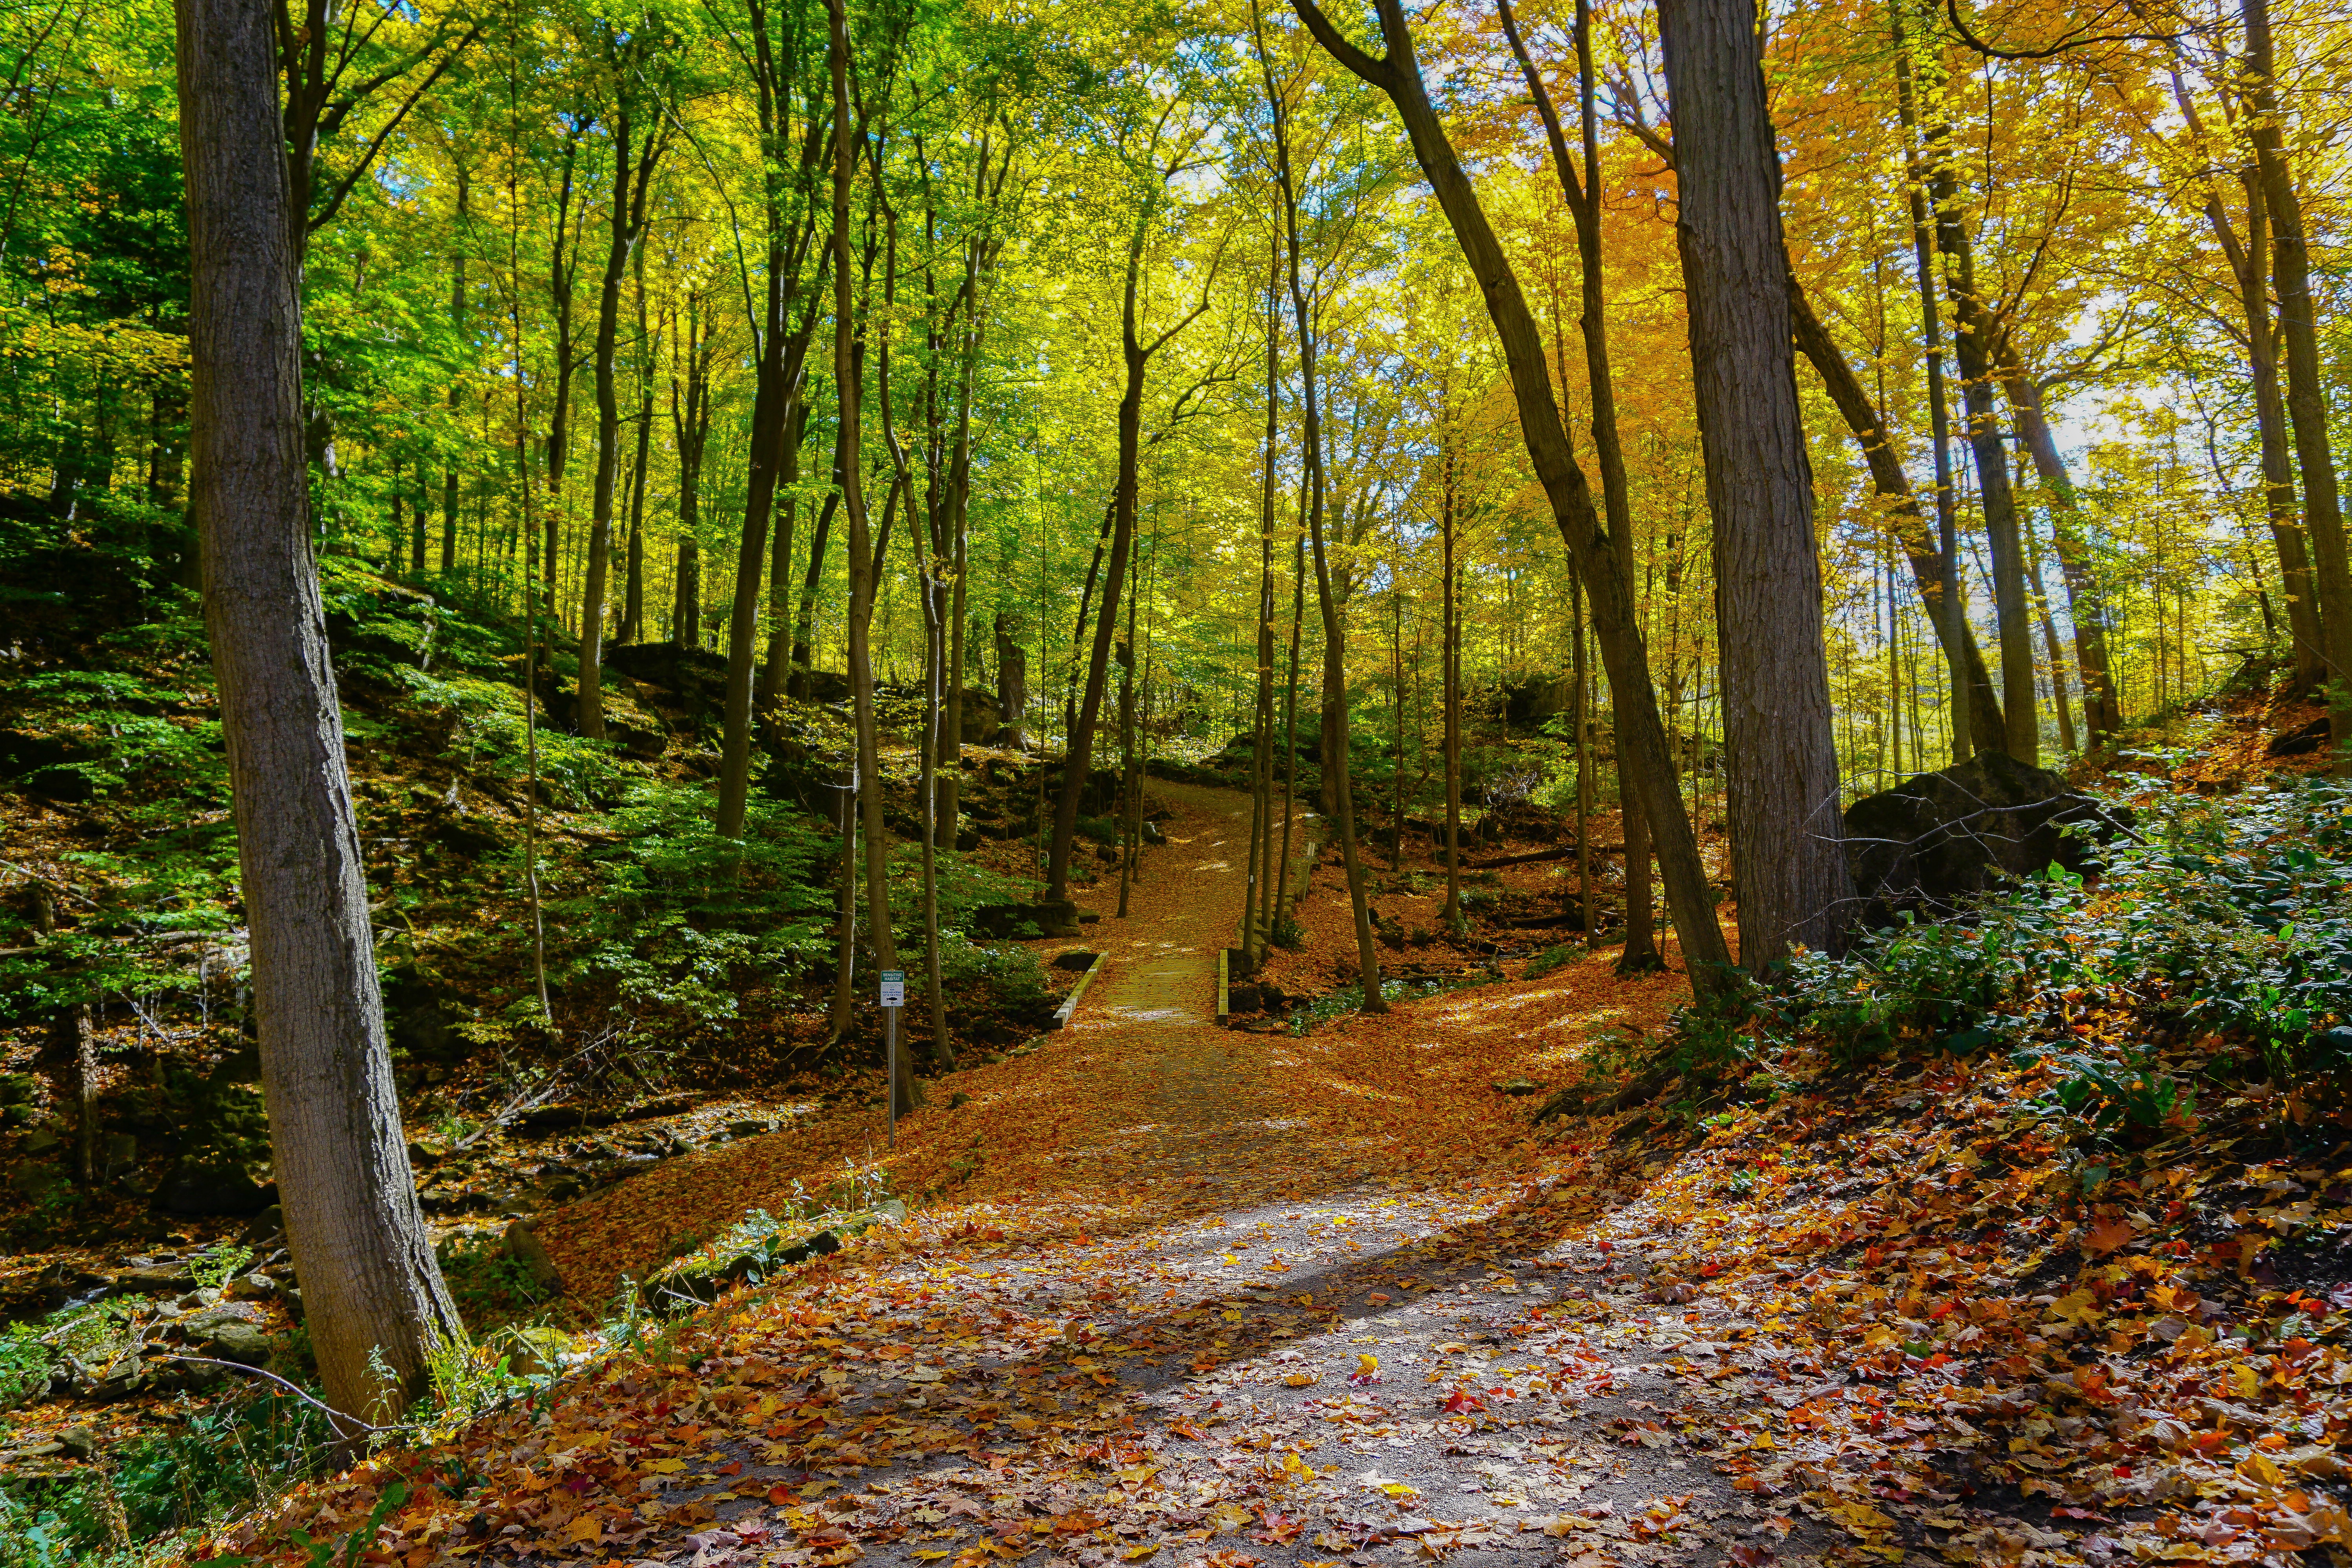
tree, nature, forest, wilderness, trail, sunlight, leaf, stream, autumn, season, deciduous, grove, woodland, habitat, ecosystem, biome, old growth forest, natural environment, woody plant, temperate broadleaf and mixed forest, temperate coniferous forest